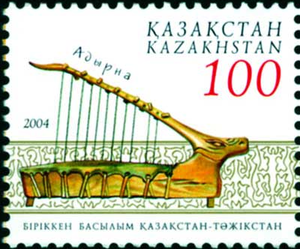
La musique kazakhe fait partie des musiques d'Asie centrale. Elle est l'un des lieux d'implantations majeures de la musique des steppes des bardes turcophones. Bien que sous influence soviétique pendant un temps, elle a su garder son originalité ; de même elle a su résister aux influences musulmanes voisines ou anciennes, les Kazakhs ayant bien vite opéré un syncrétisme entre Allah et le Tengri, le dieu au-dessus de tout des anciens chamanes. Elle s'est en outre répandue à la faveur des mouvements de population kazakhe, dans le Xinjiang chinois et en Mongolie.
L’adyrna est une sorte de petite harpe utilisée en musique kazakhe traditionnelle.